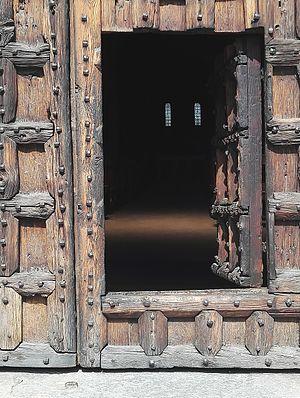
Détail portail Abbaye Viboldone
L’abbaye de Viboldone est une abbaye du XIIIᵉ siècle située à San Giuliano Milanese dans la province de Milan en Italie.